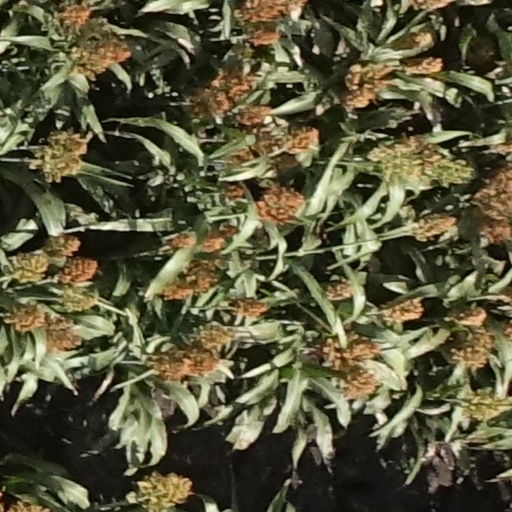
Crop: sorghum